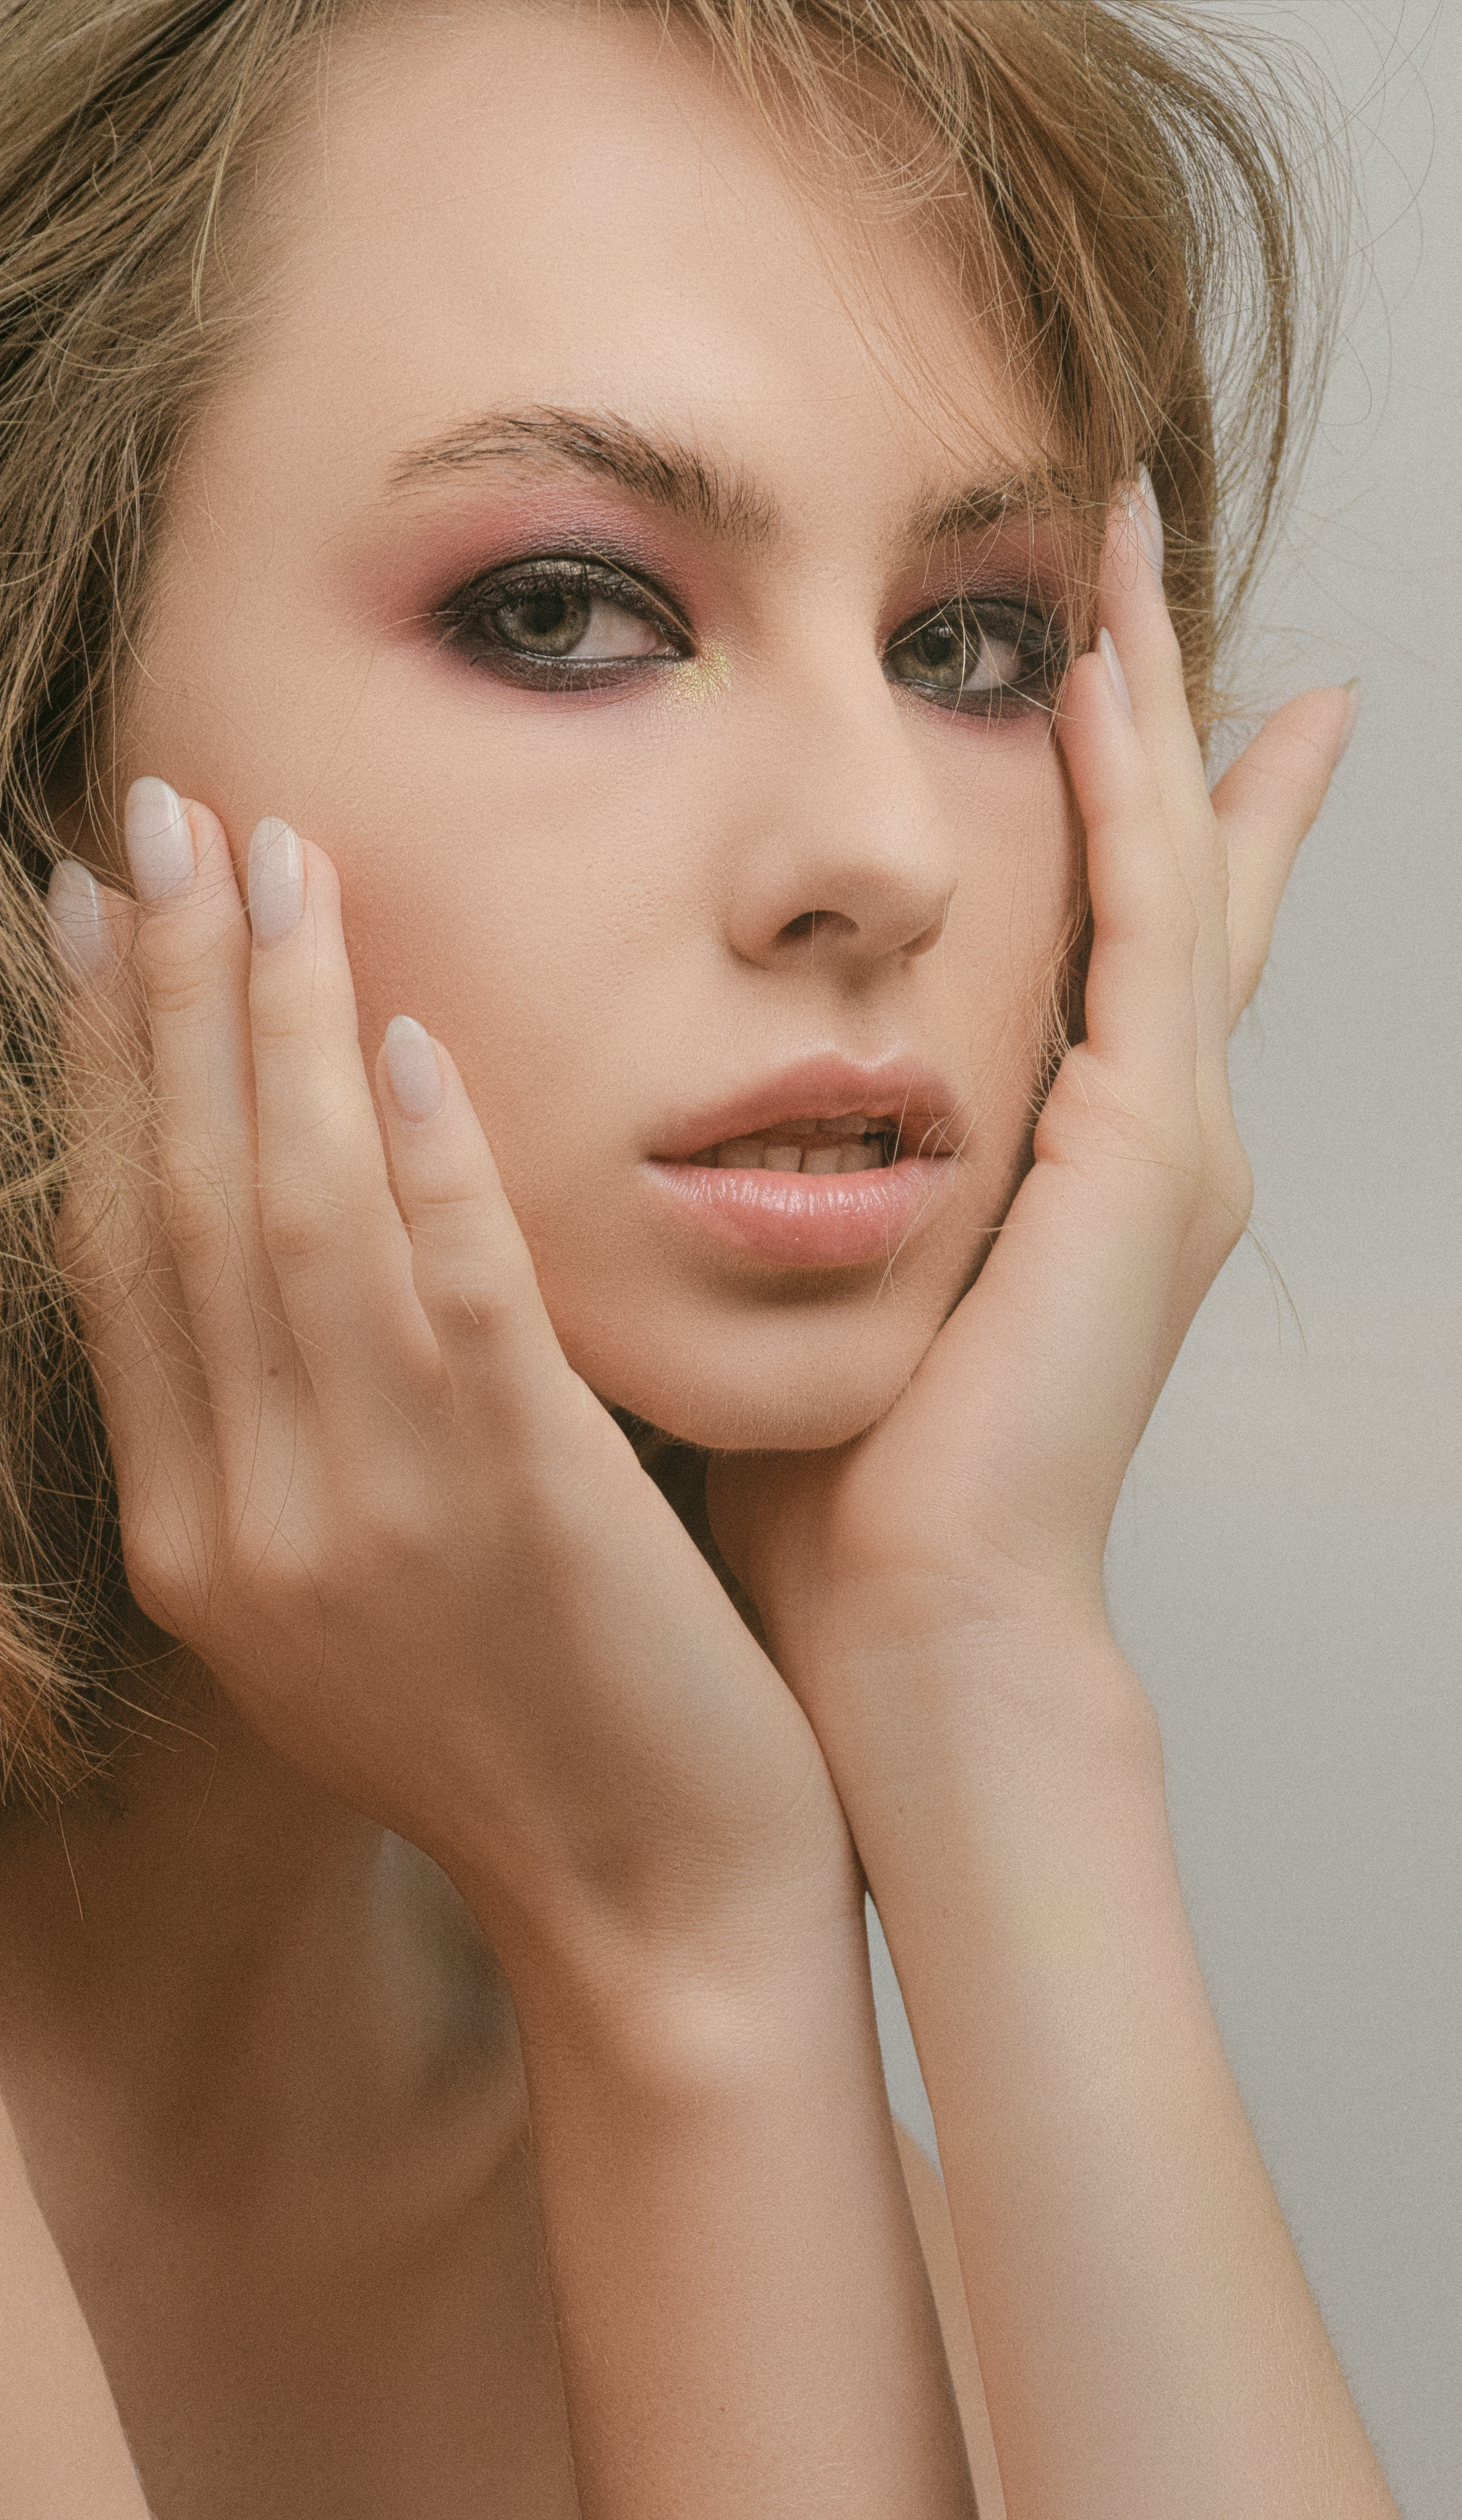
girl, portrait, retro, face, beautiful, look, studio, monochrome, donate, forehead, nose, cheek, skin, lip, hand, eyebrow, shoulder, eyelash, eye liner, mouth, human body, flash photography, jaw, neck, makeover, dress, cosmetics, gesture, eye shadow, nail, finger, black hair, fashion model, layered hair, long hair, tree, close up, People in nature, brown hair, eyelash extensions, blond, fashion accessory, surfer hair, chest, fashion design, mascara, peach, hair coloring, portrait photography, jewellery, fur, bangs, lip gloss, haute couture, photo shoot, model, flesh